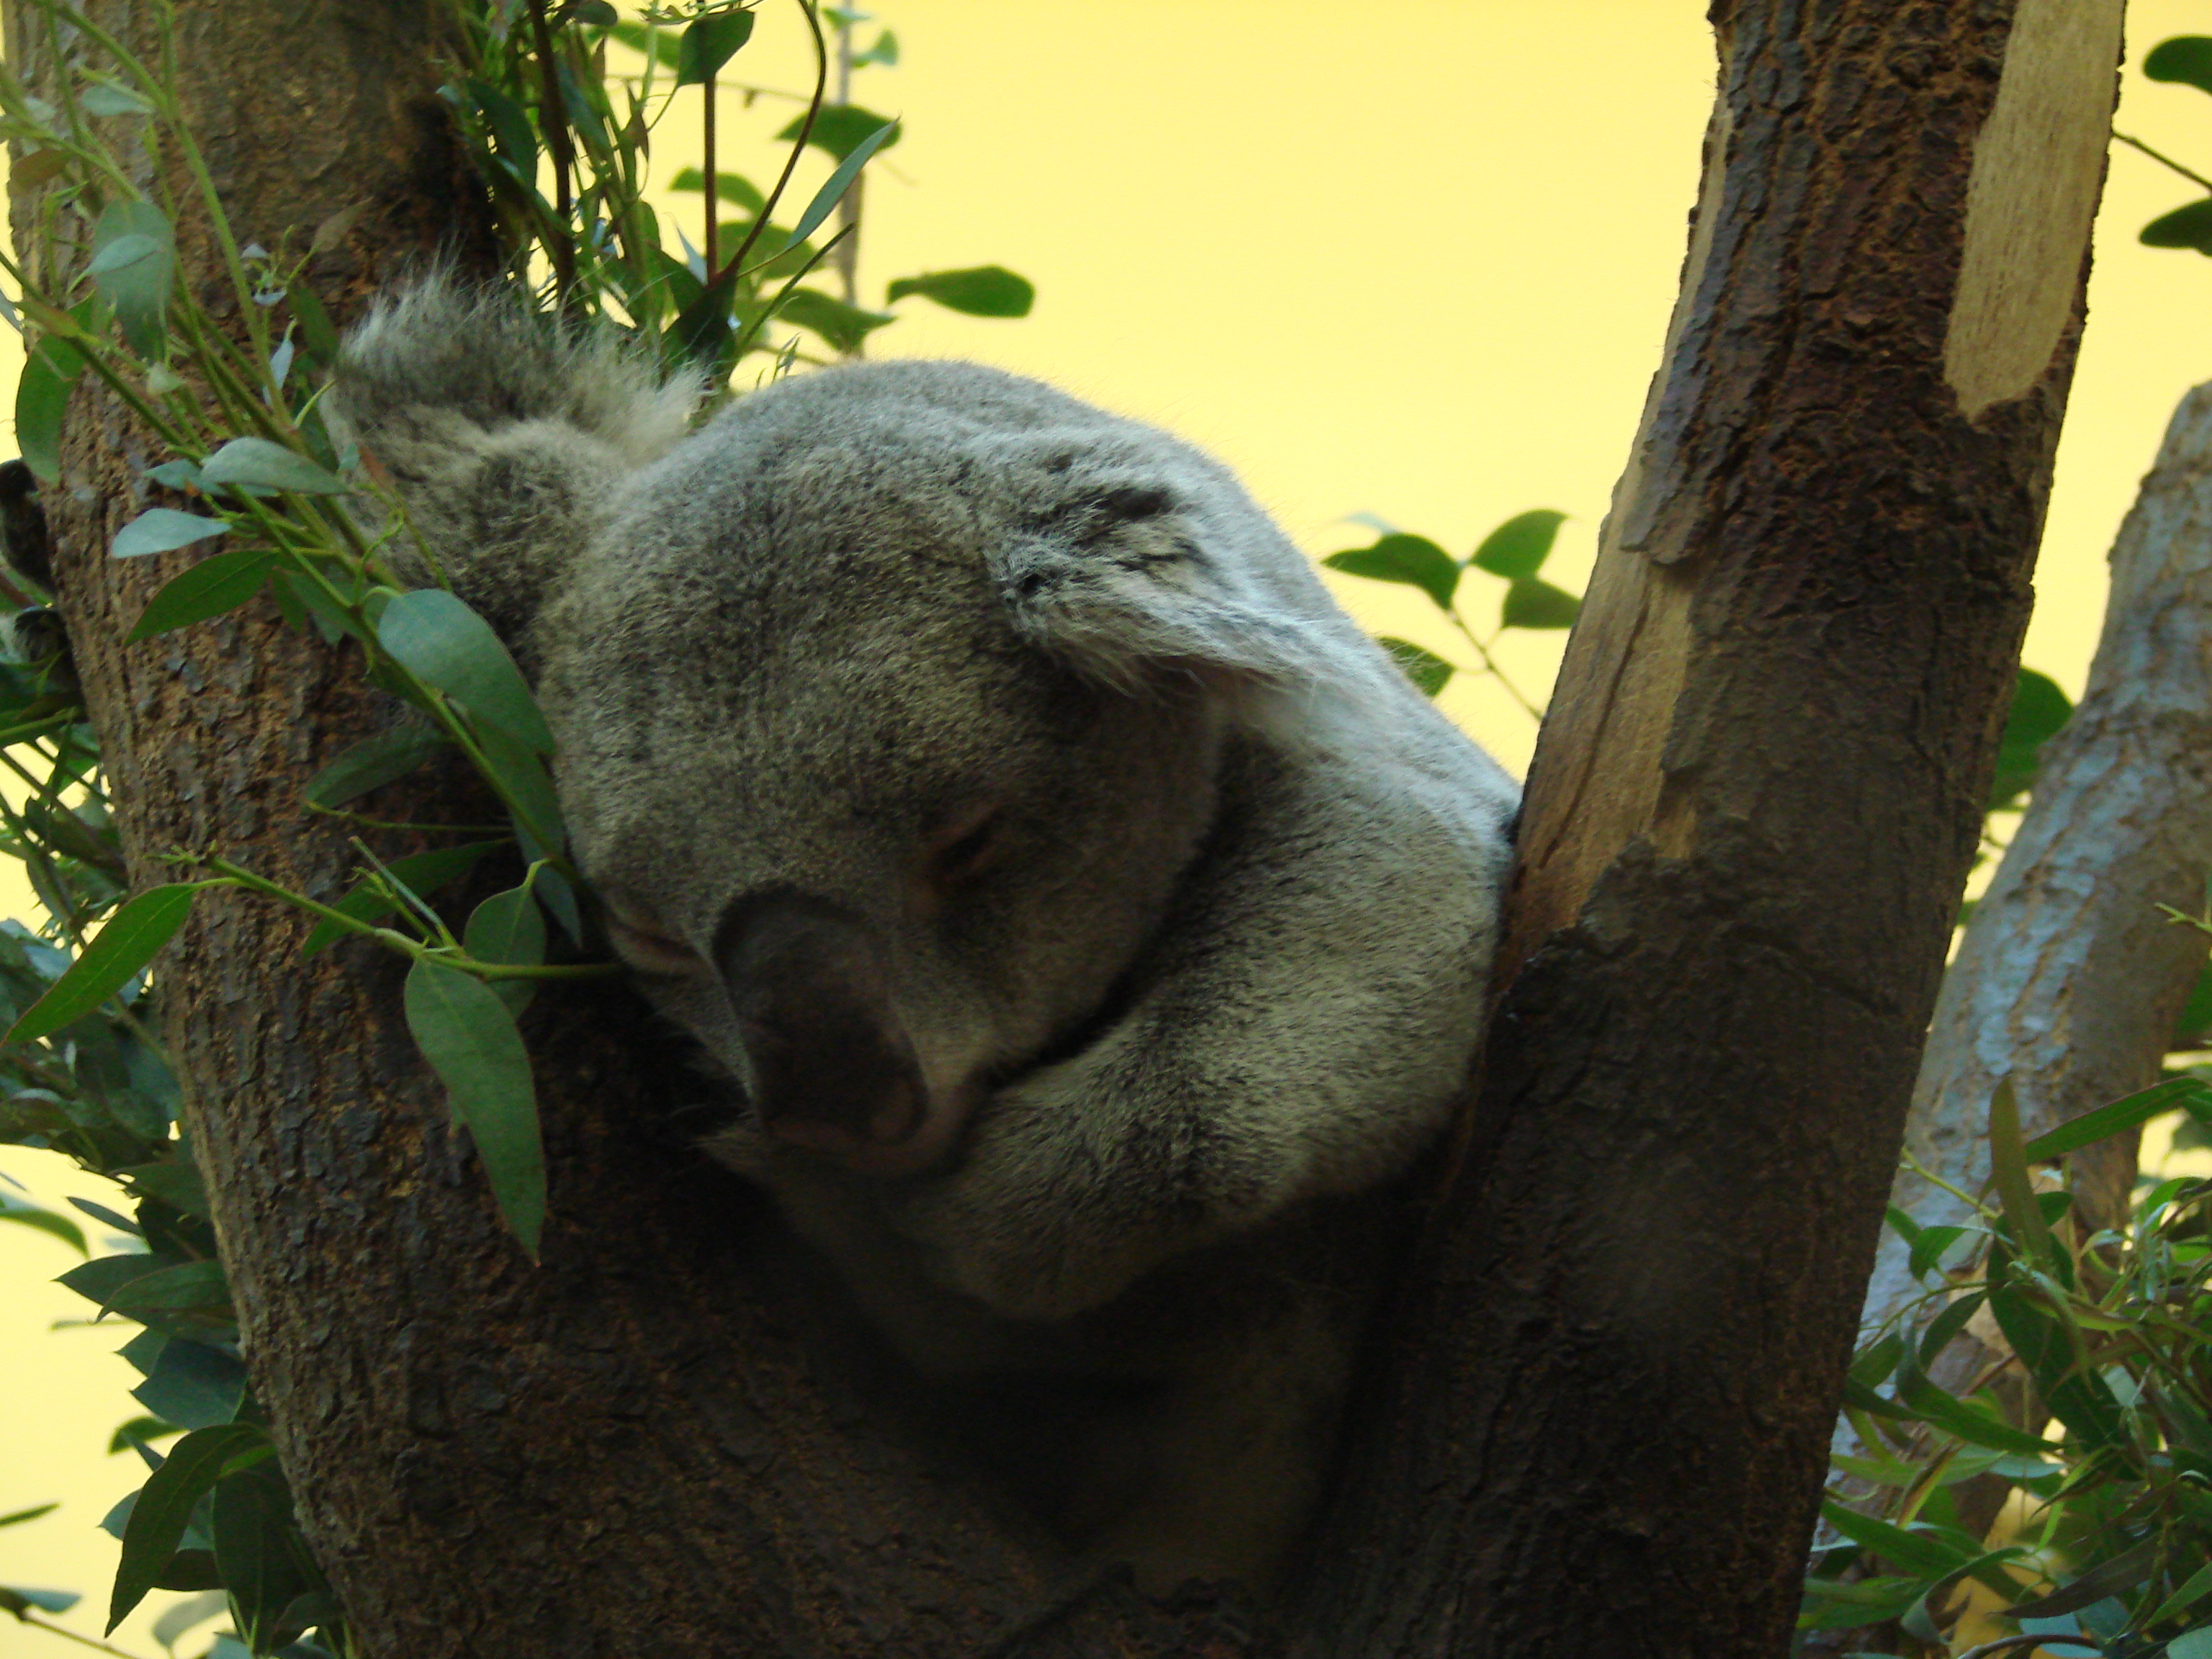
koala, sleep, sleepy, sleeping, fluffy, animals, zoo, tree, relax, cute, nature, fauna, mammal, marsupial, terrestrial animal, leaf, snout, jungle, wildlife, organism, grass, three toed sloth